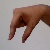
The image shows a hand gesture representing the letter 'Q' in Indian Sign Language.